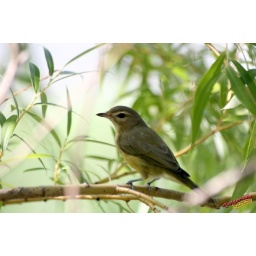
Little bird in Willow tree